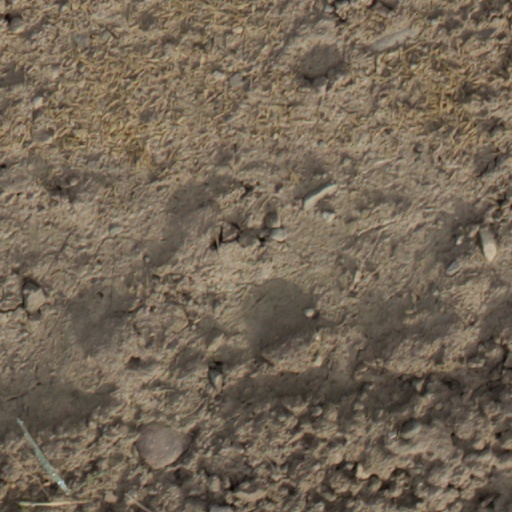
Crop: wheat